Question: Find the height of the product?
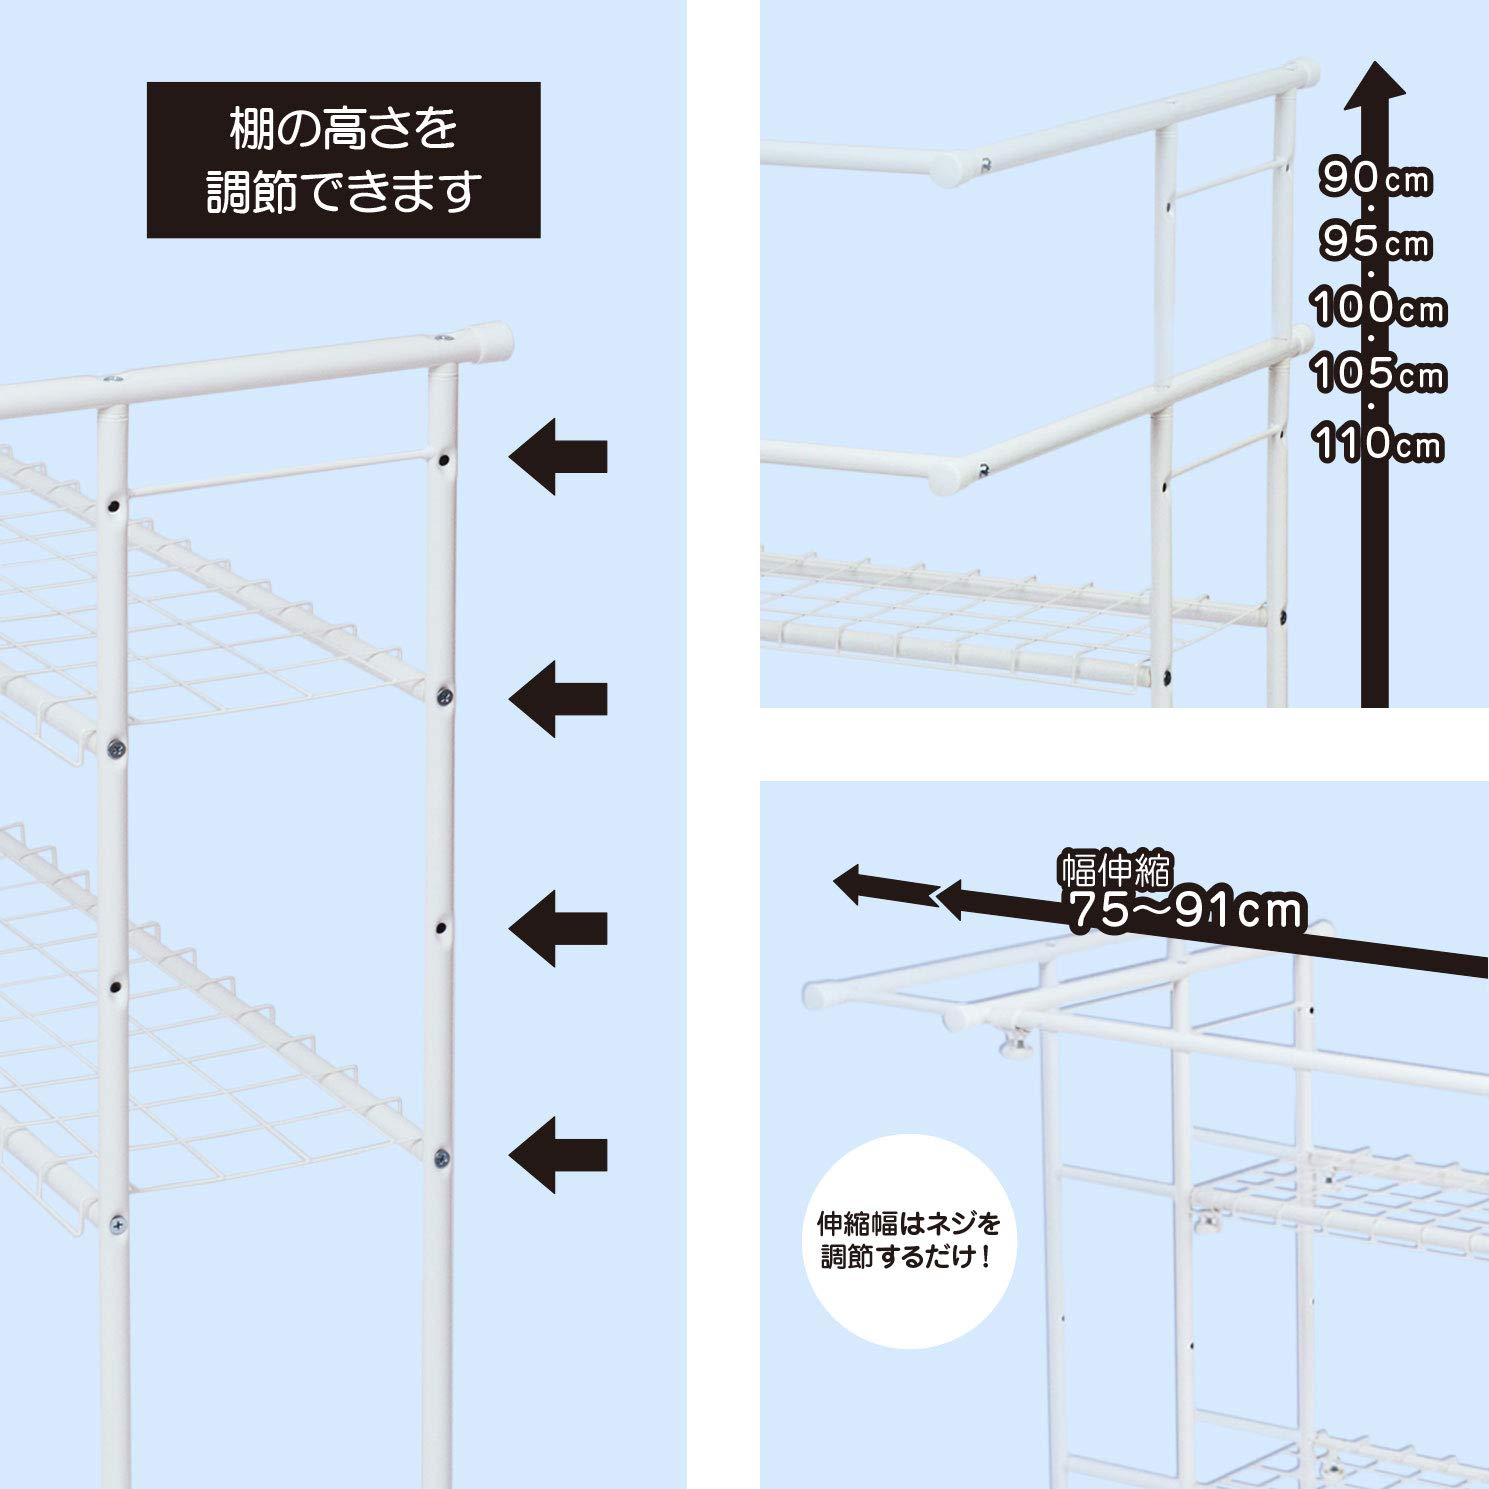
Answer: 100.0 centimetre